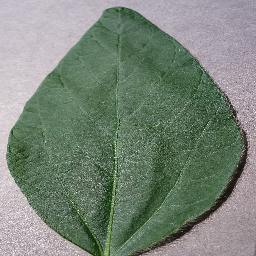
Label: Soybean___healthy